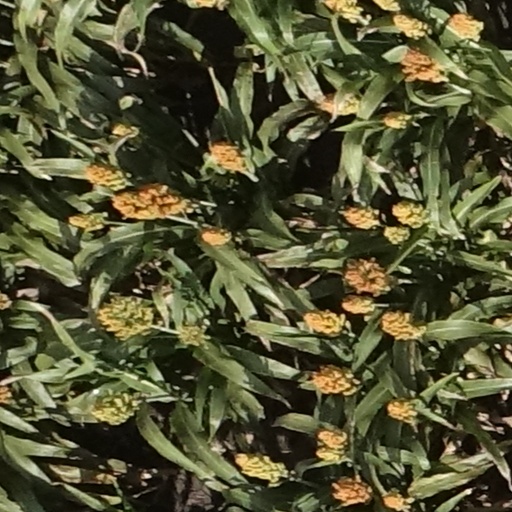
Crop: sorghum